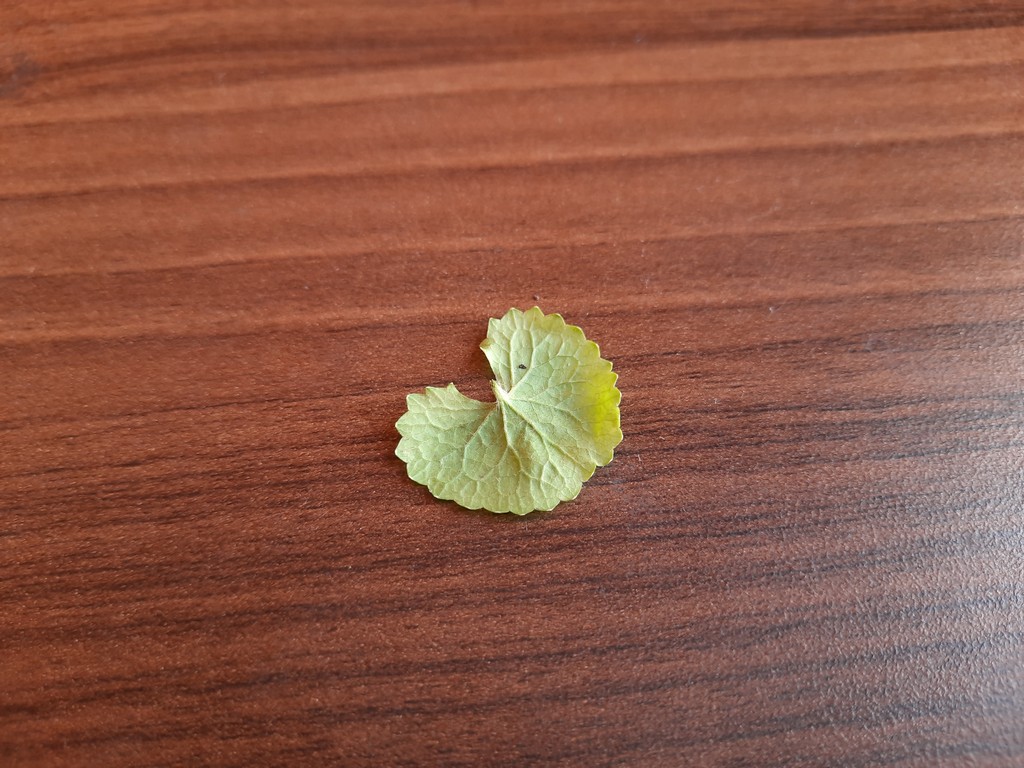
Label: Healthy